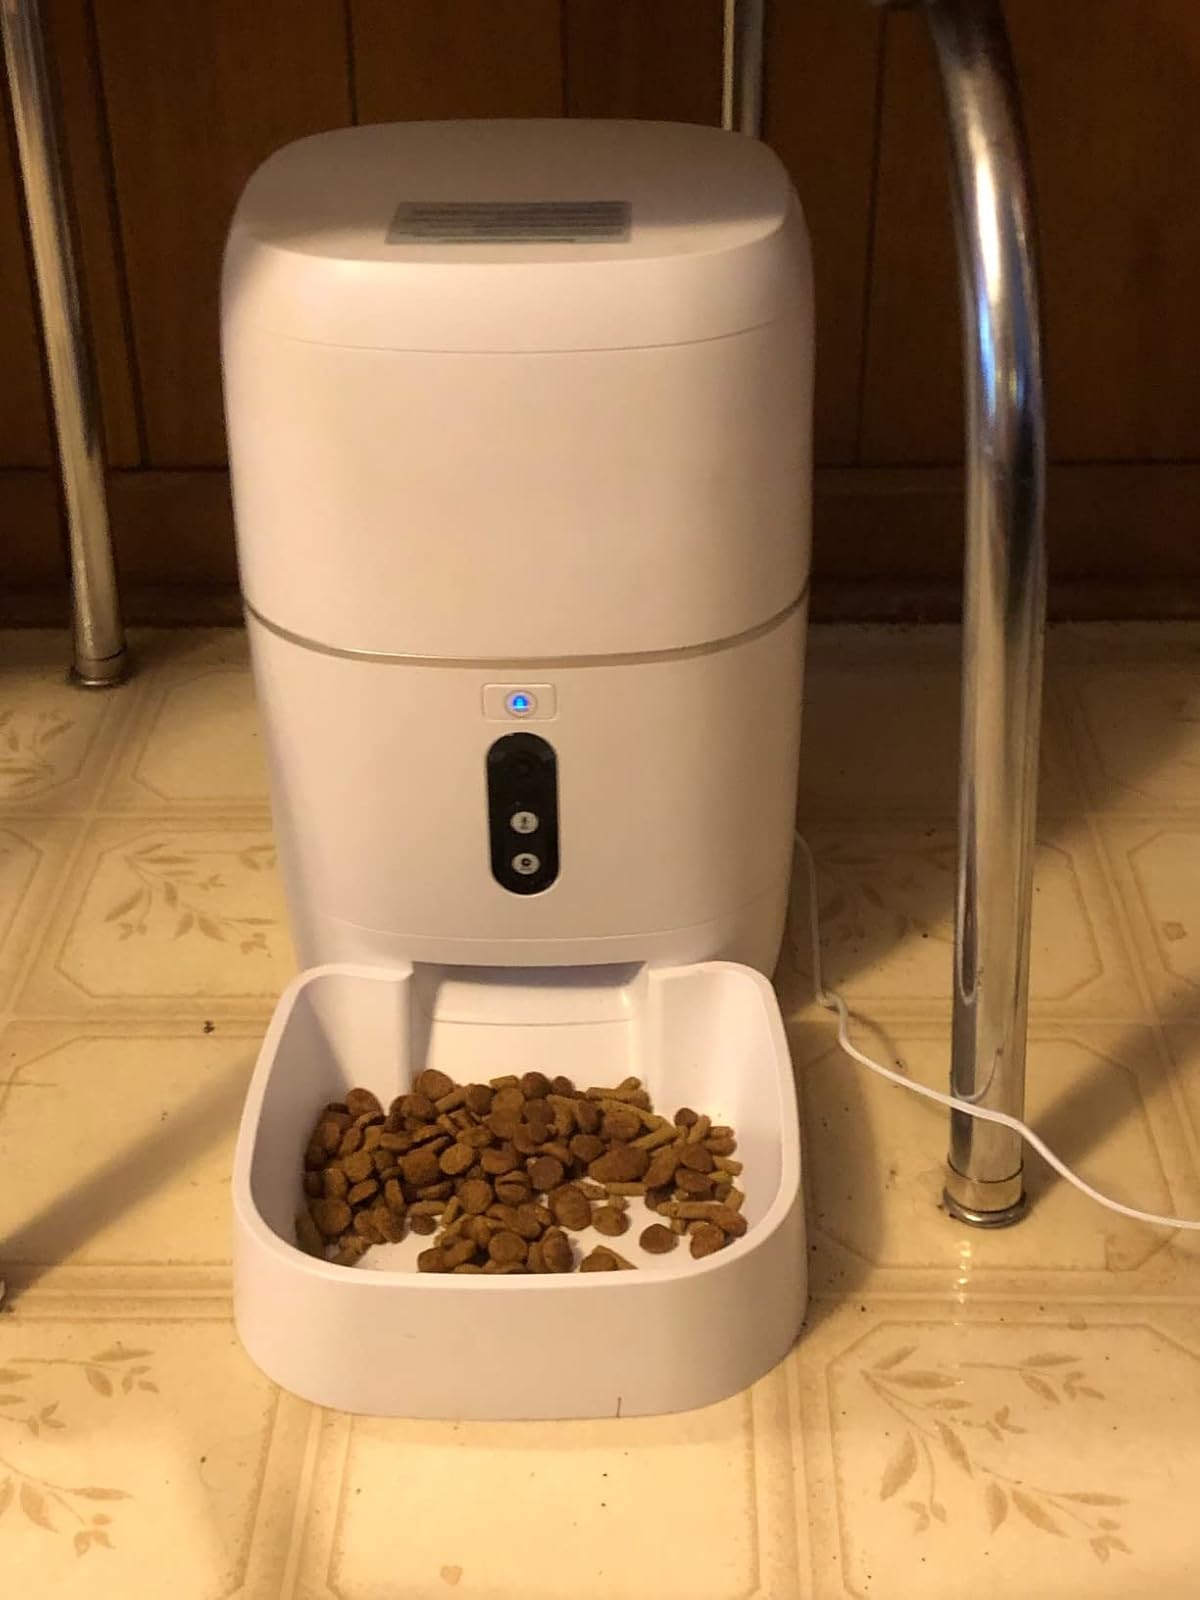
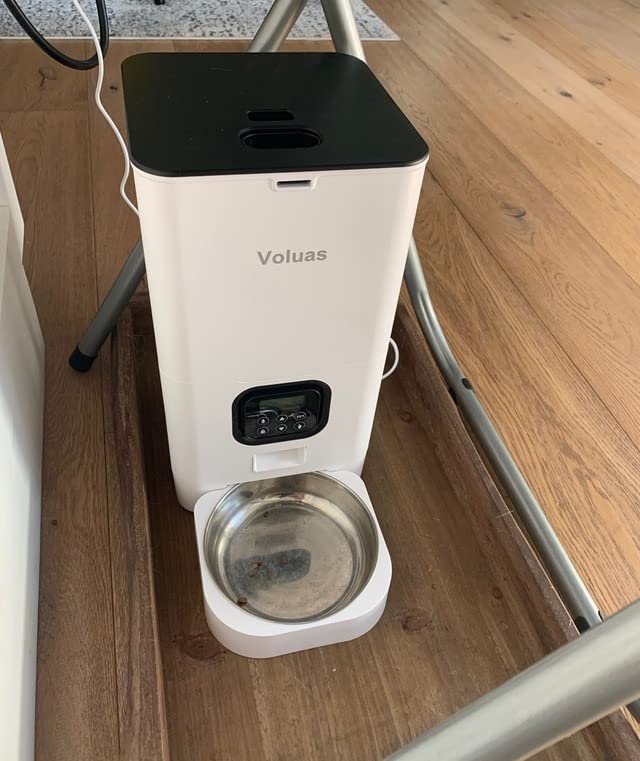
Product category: items_feeder
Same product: no